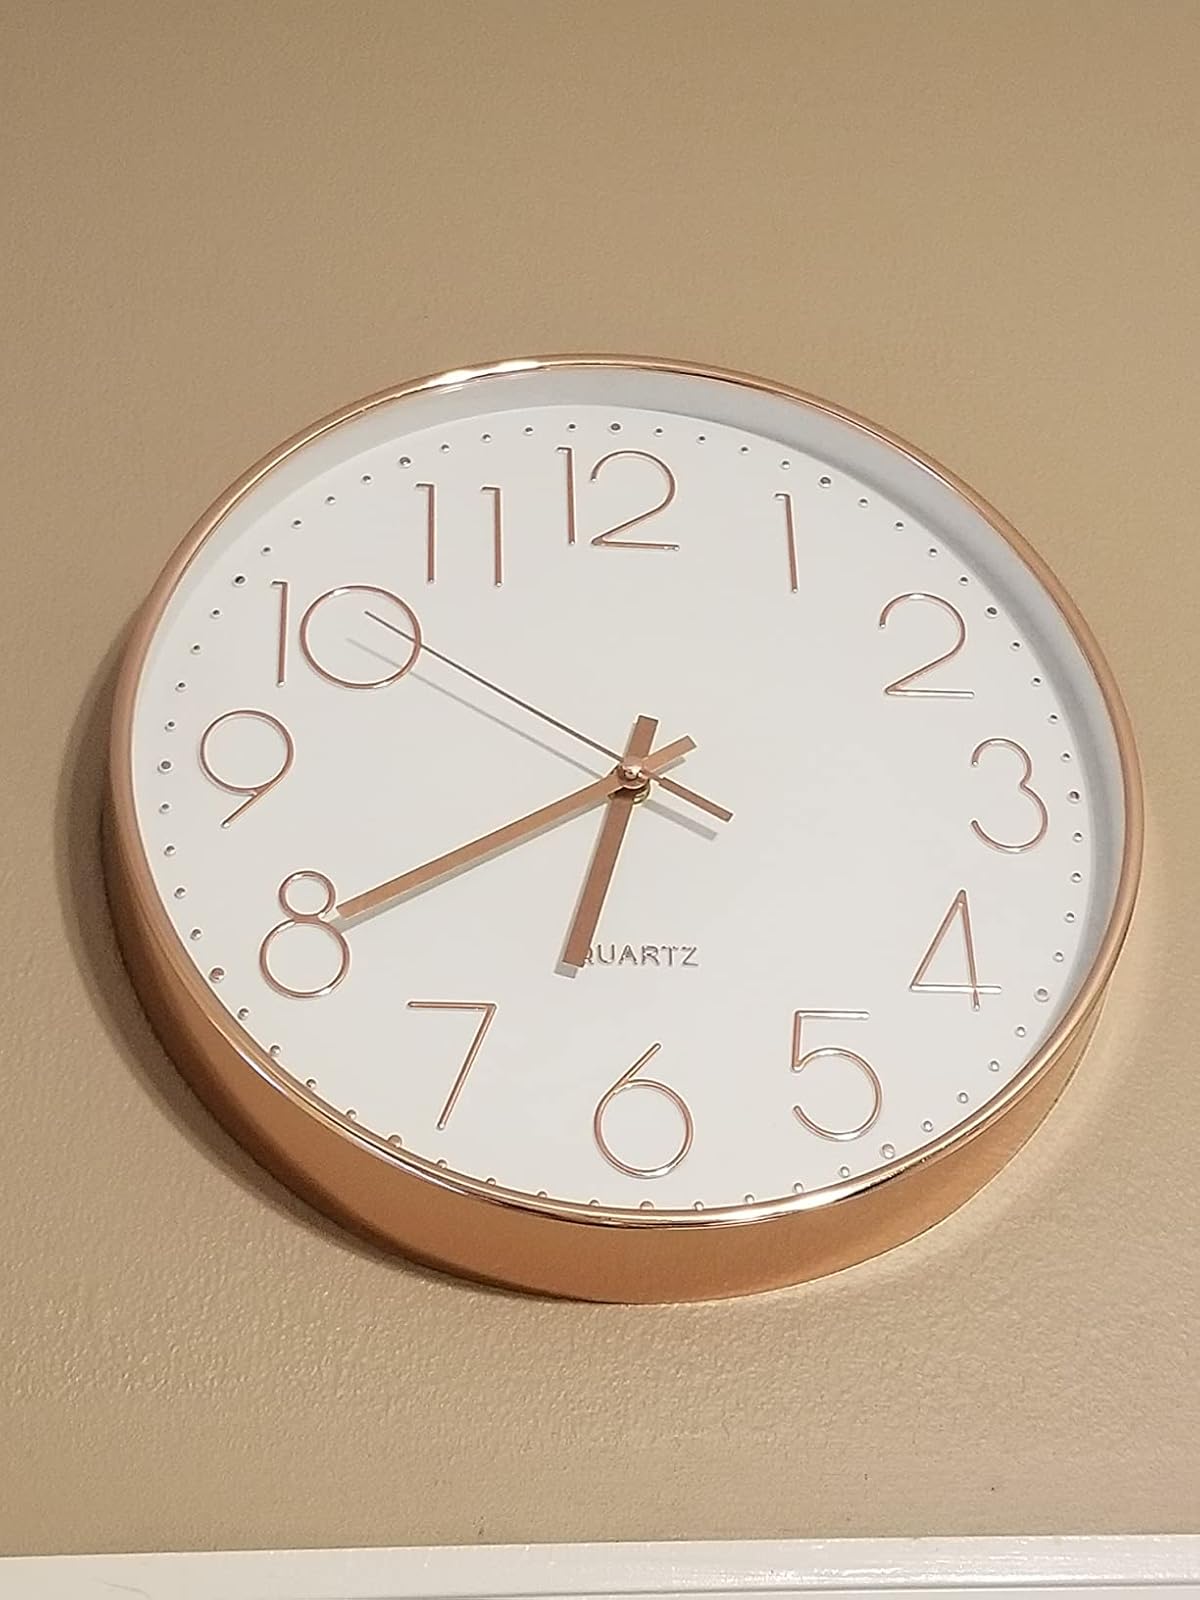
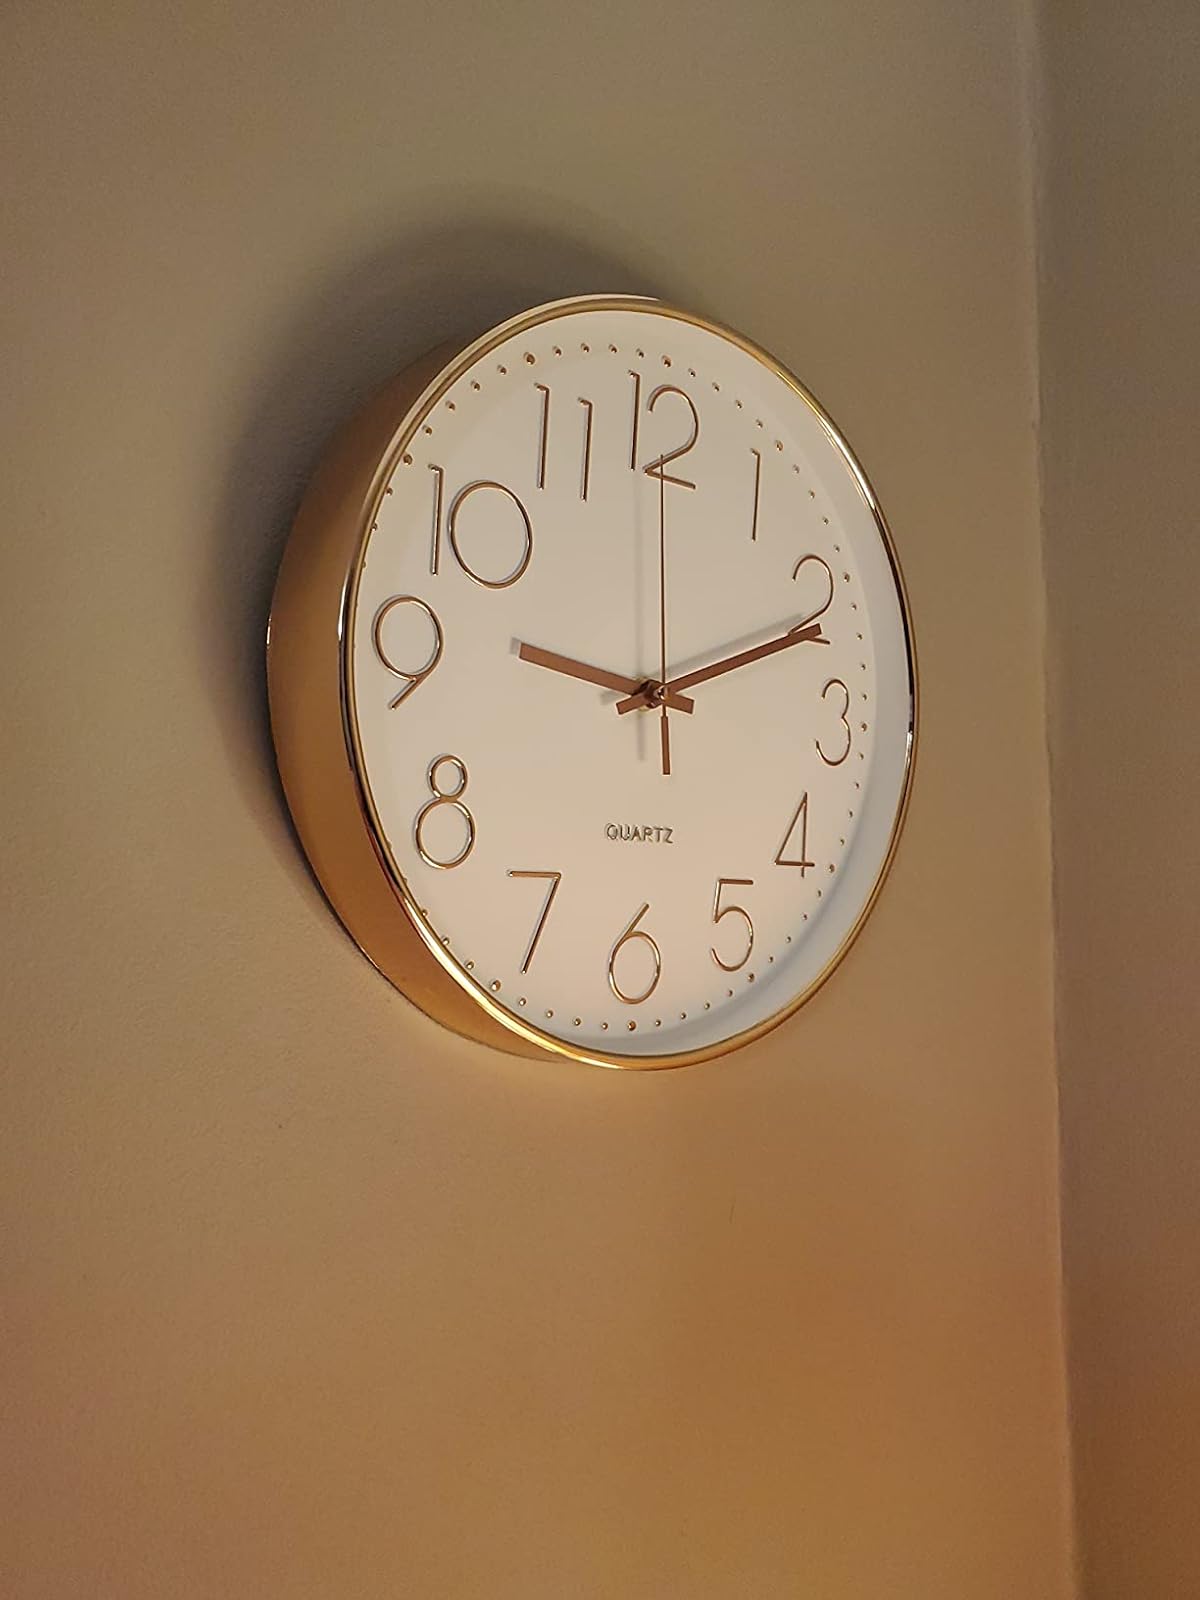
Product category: clock
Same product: yes